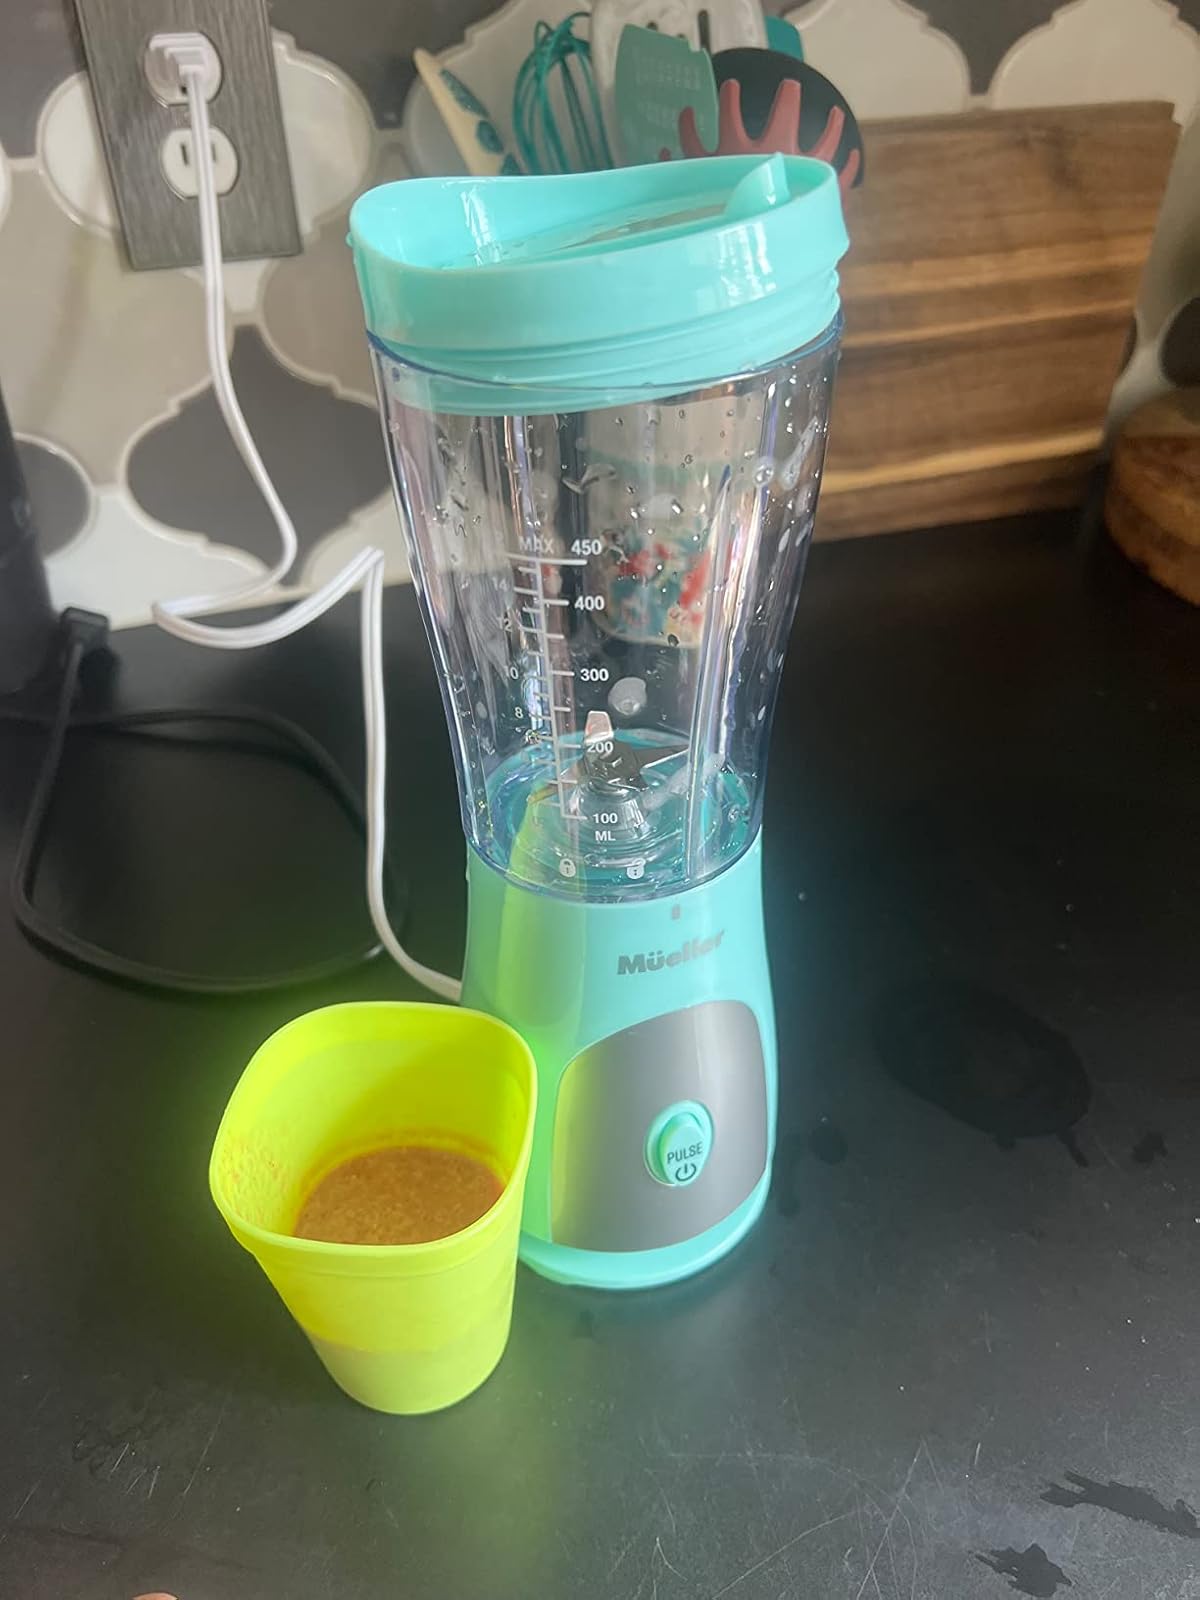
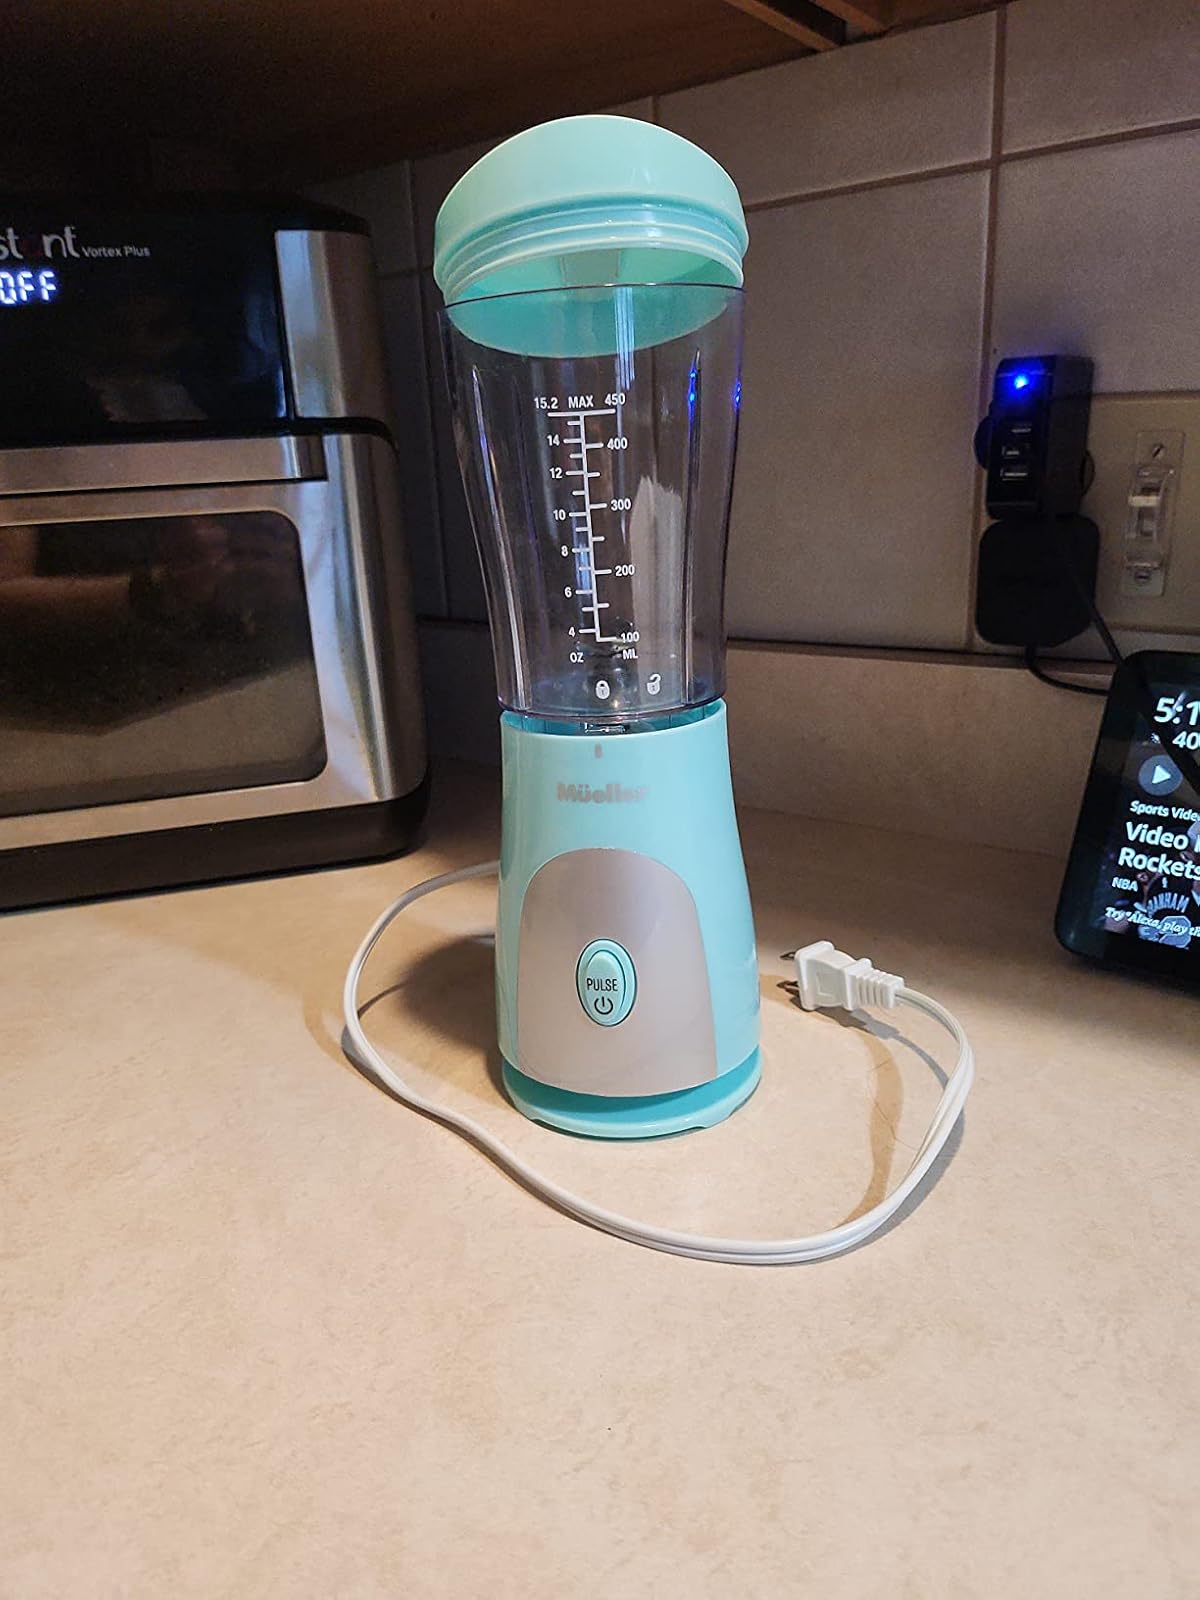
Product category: items_blender
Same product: yes